Strophocactus wittii

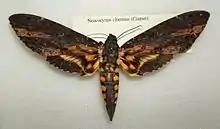
"Neococytius cluentius" – a possible pollinator of the species

The authors placed "Selenicereus wittii" back in "Strophocactus", together with the former "Pseudoacanthocereus sicariguensis" and "P. brasiliensis", and excluded the genus "Strophocactus" from the Hylocereeae. The placement as "Strophocactus wittii" is accepted by Plants of the World Online, .